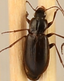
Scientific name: Calathus advena
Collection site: Rocky Mountains NEON (RMNP), plot RMNP_014